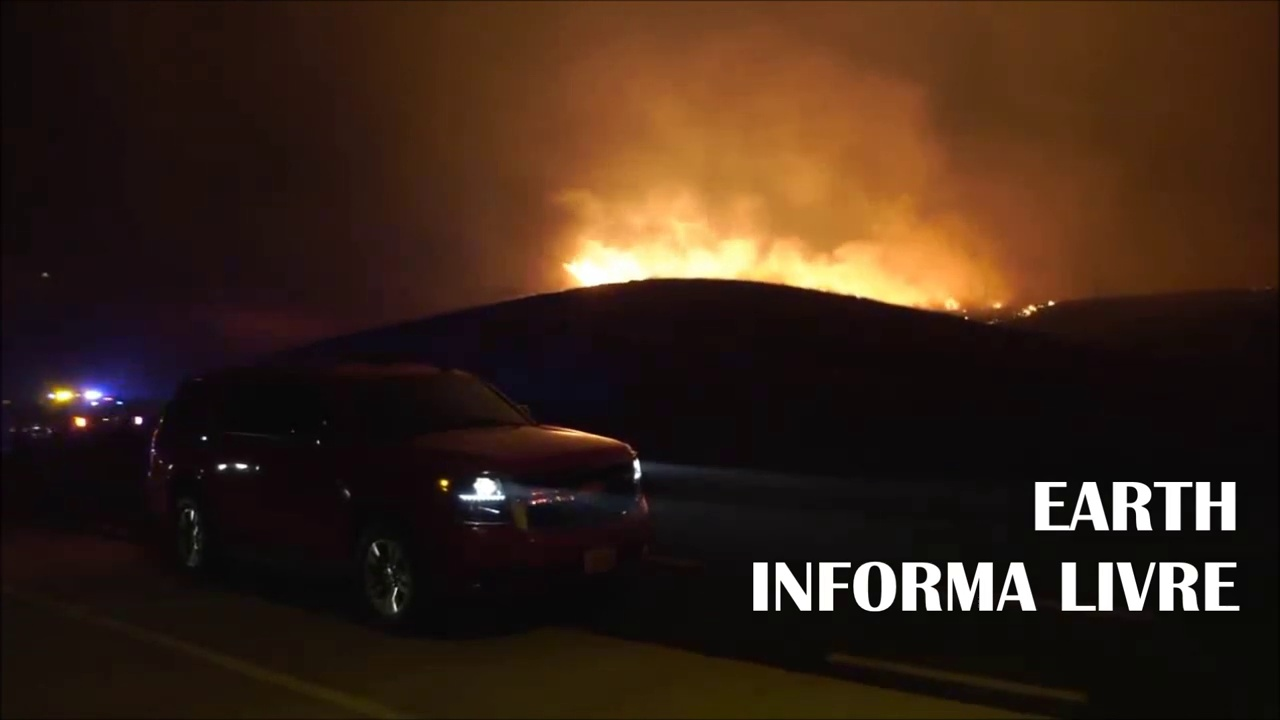
Fire: yes
Smoke: yes